Belgrano (film)

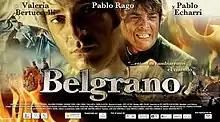
Poster

Belgrano is a 2010 Argentine adventure drama TV film, based on the life of the Argentine national hero Manuel Belgrano. It is being produced in the context of the Argentina Bicentennial, which raised the public interest in the May Revolution and the Argentine War of Independence. Pablo Rago, one of the actors of the aforementioned movie, had the lead role as Belgrano. He left the TV series "Botineras" before its ending, in order to take part in this movie.